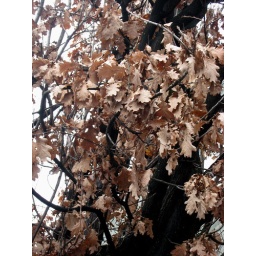
Dead leaves on a tree - in fact, the leaves were quite gorgeous. I brought one home with me.